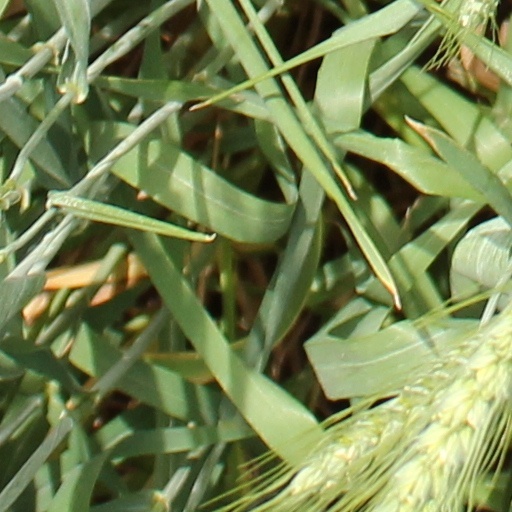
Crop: wheat